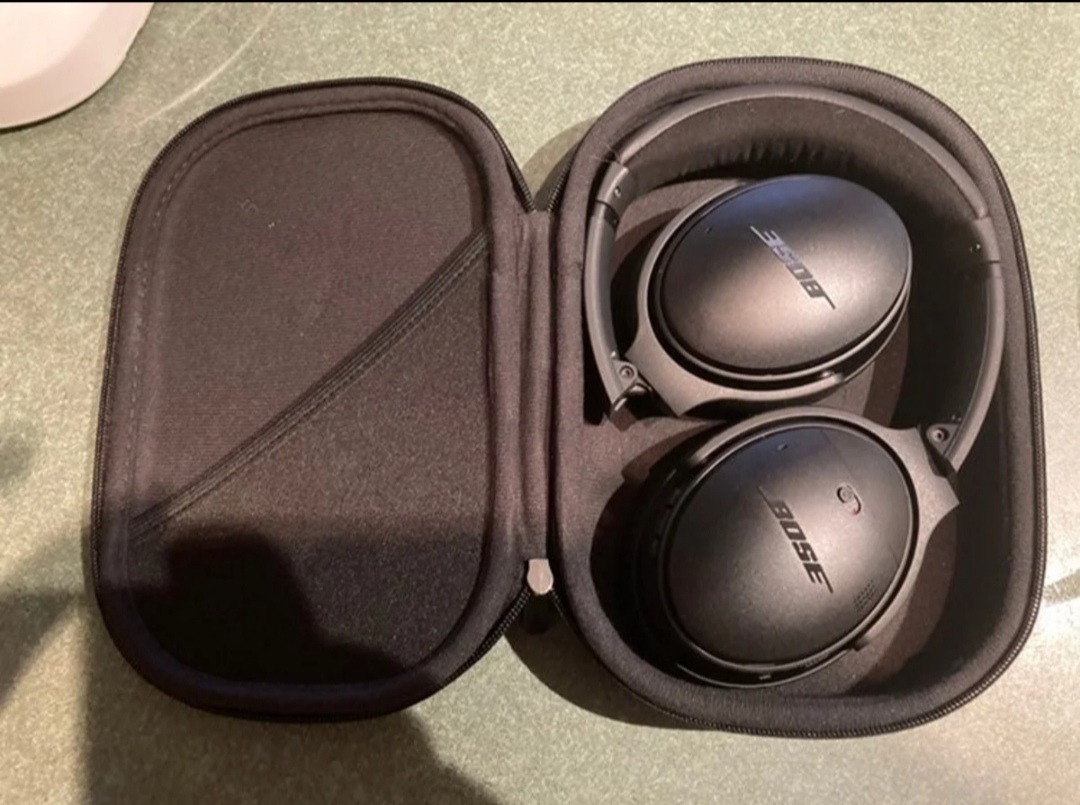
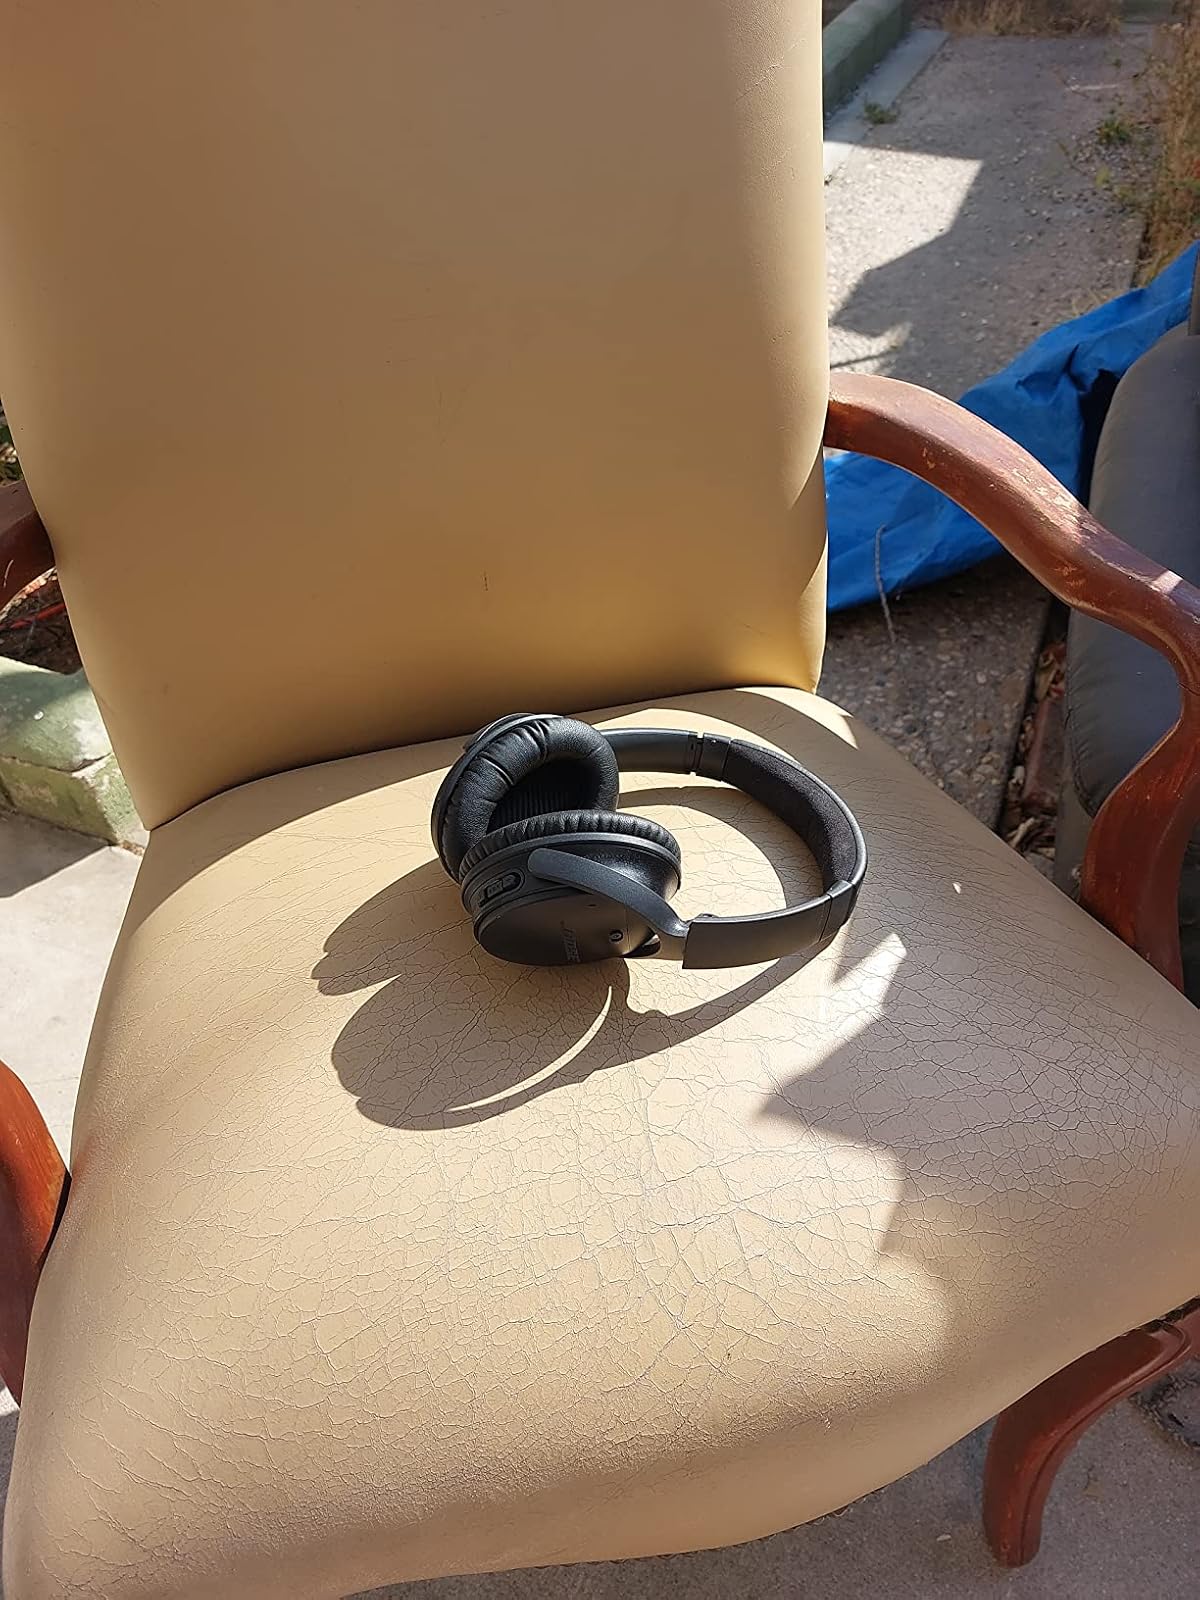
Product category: headphones
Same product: yes